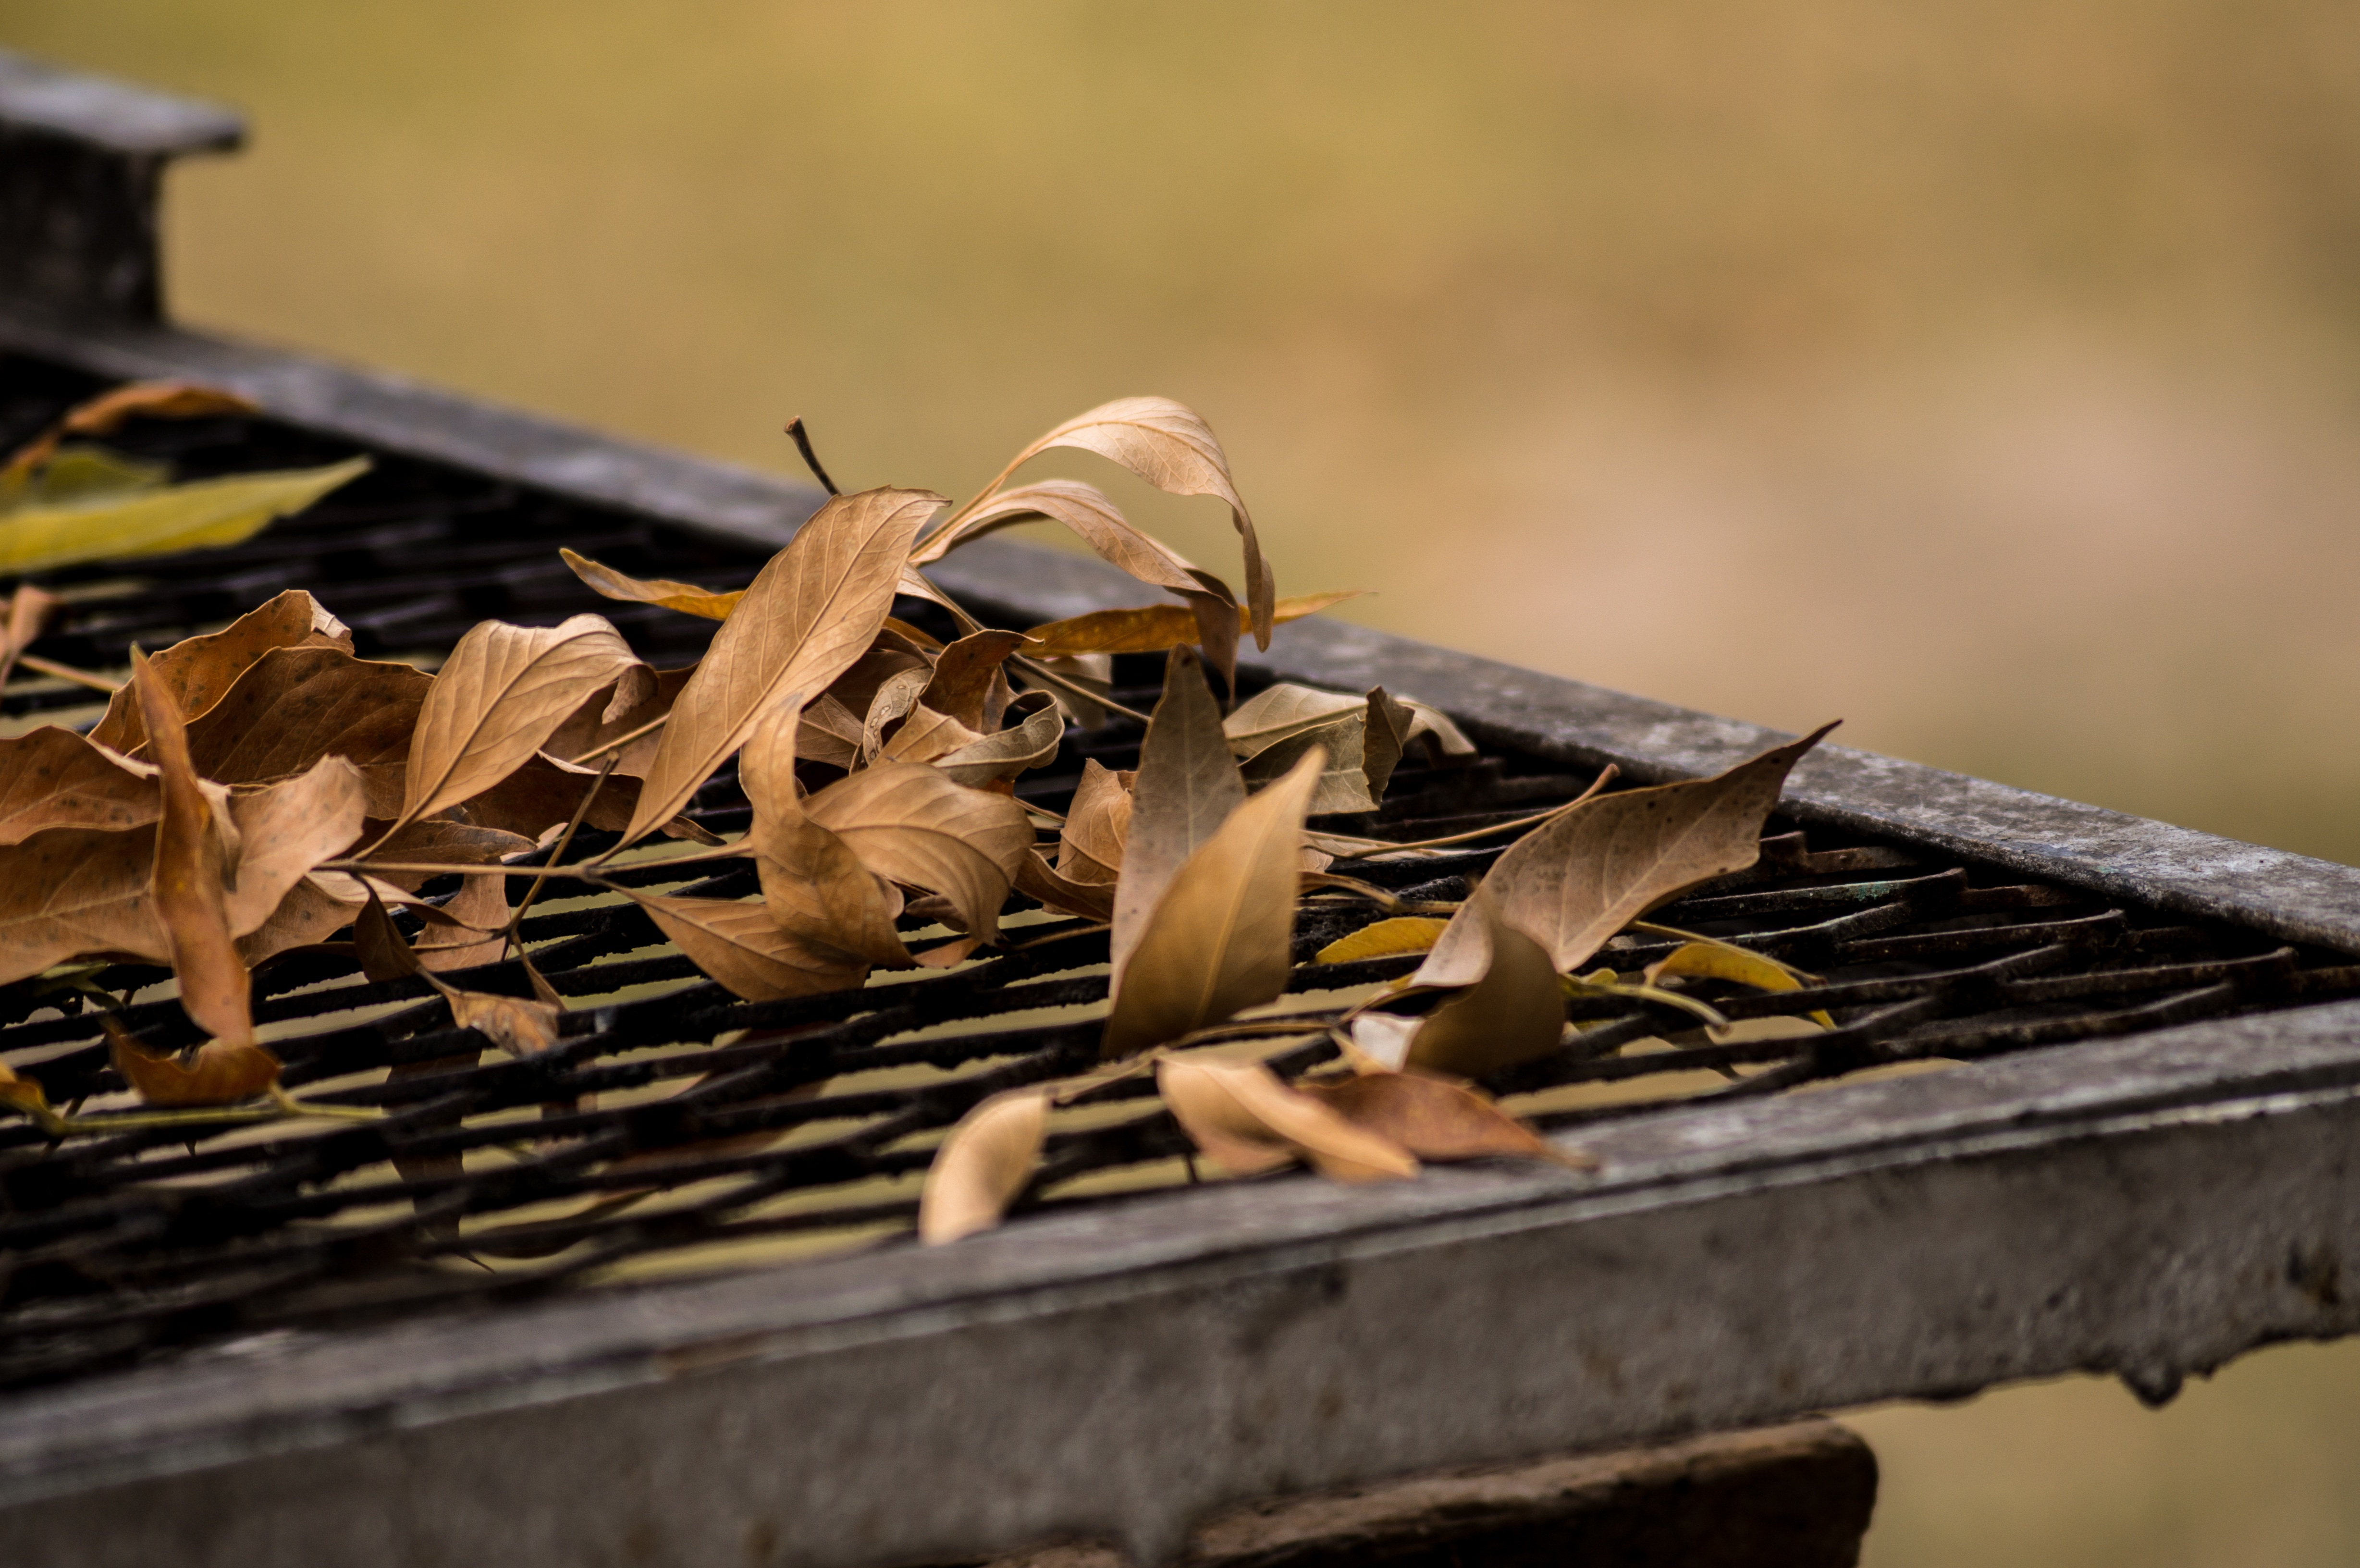
winter, wing, wood, leaf, insect, close up, leaves, macro photography, spit